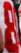
Number: 8